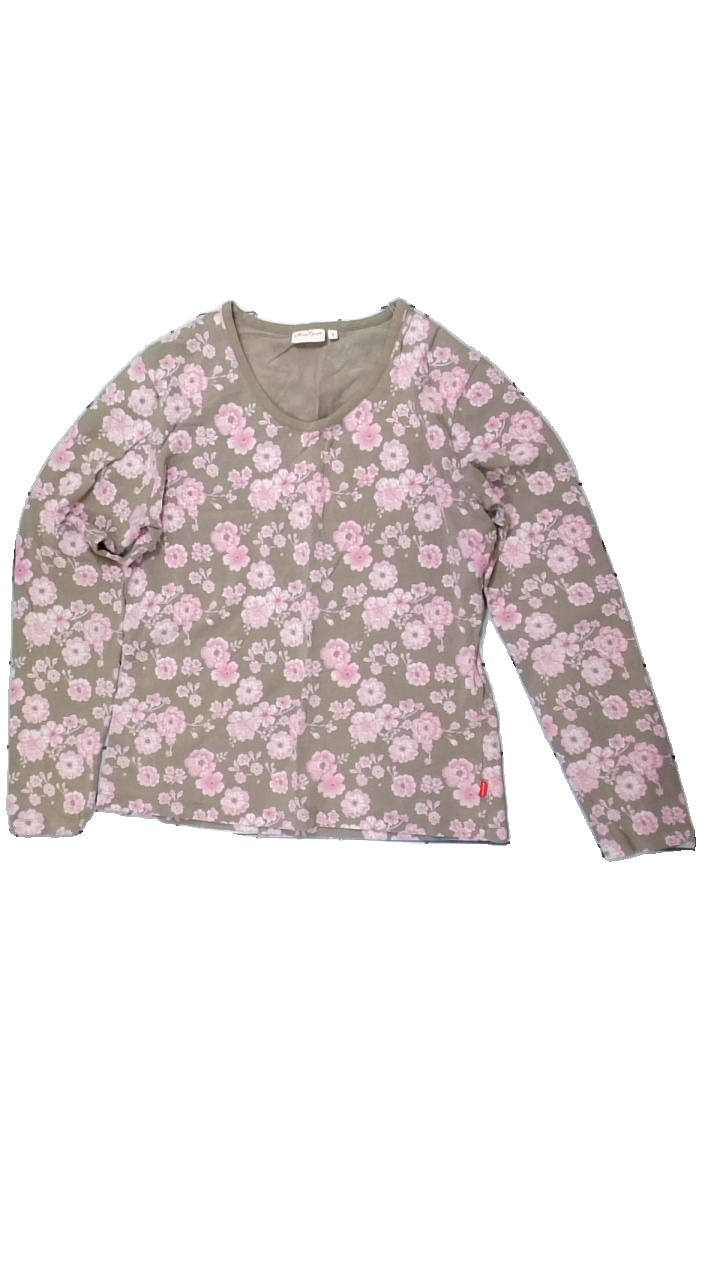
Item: Top (Ladies)
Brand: Jackpot
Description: brun långärmad tröja med blommor på
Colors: Brown, Pink, White
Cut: Regular
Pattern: Floral print
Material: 100% cotton
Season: All
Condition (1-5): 5
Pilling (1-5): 5
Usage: Reuse
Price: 50-100